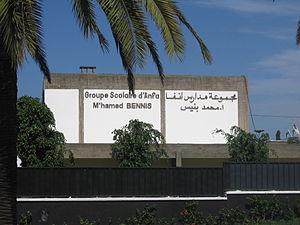
L'école groupe scolaire d'anfa à Casablanca.
Le français est diffusé dans de nombreux pays de par le monde, avec des statuts différents.
L'Afrique francophone désigne tous les États d'Afrique ayant la langue française en partage. Le français d'Afrique est le nom générique des variétés de français parlées par environ 116 millions d'Africains dans 31 pays d'Afrique francophone en 2014. Cela comprend ceux qui parlent le français comme première ou deuxième langue dans ces 31 pays d'Afrique francophone, mais il ne comprend pas les francophones vivants hors d'Afrique francophone. L'Afrique est ainsi le continent avec le plus de locuteurs du français dans le monde. Le français est arrivé en Afrique avec la colonisation par la France et par la Belgique. Ces francophones d'Afrique forment maintenant la partie la plus importante de la Francophonie.